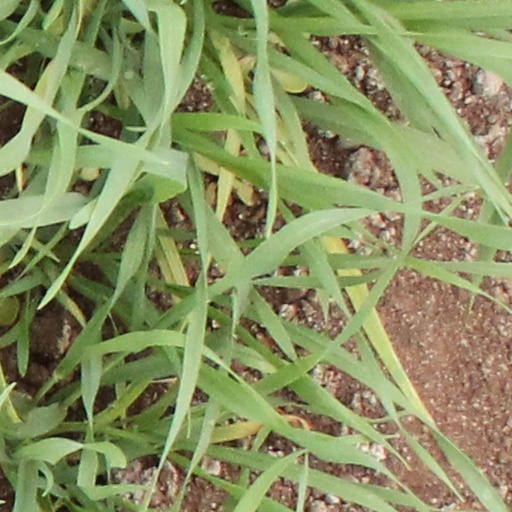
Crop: wheat